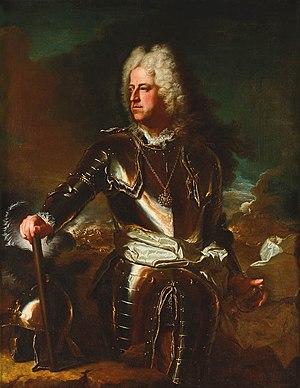
Charles III Ferdinand de Gonzague, duc de Mantoue et de Montferrat, issu de la maison de Gonzague-Nevers, né le 31 août 1652 à Revere et mort le 5 juillet 1708 à Padoue, est le dixième et dernier duc de Mantoue, le huitième duc de Montferrat et le 3ᵉ prince d'Arches.